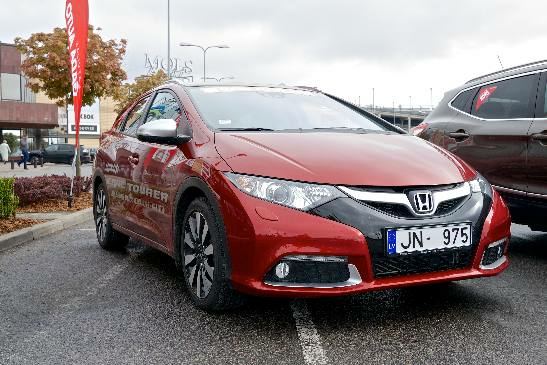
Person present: No